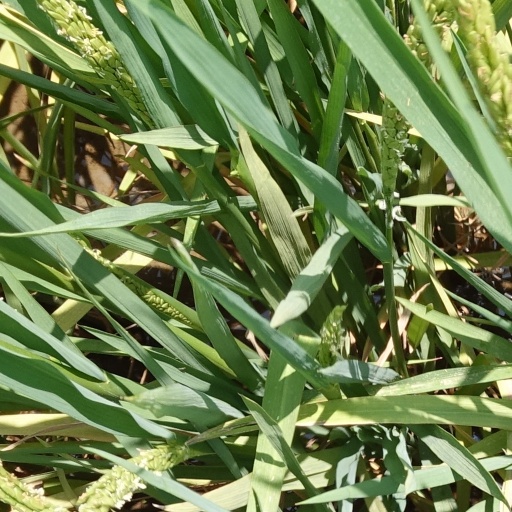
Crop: rice